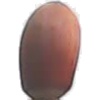
Label: hazelnut